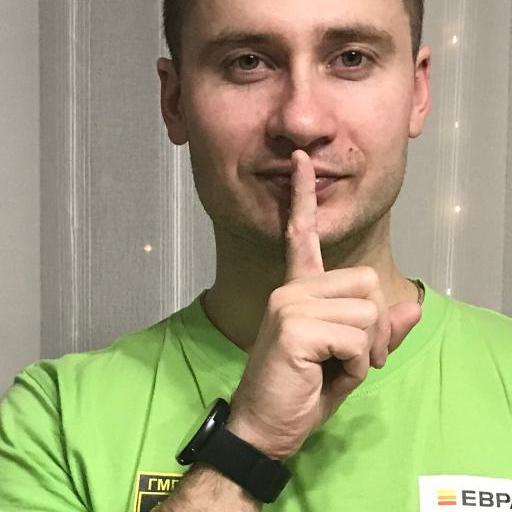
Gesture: mute